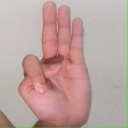
अक्षर: भ